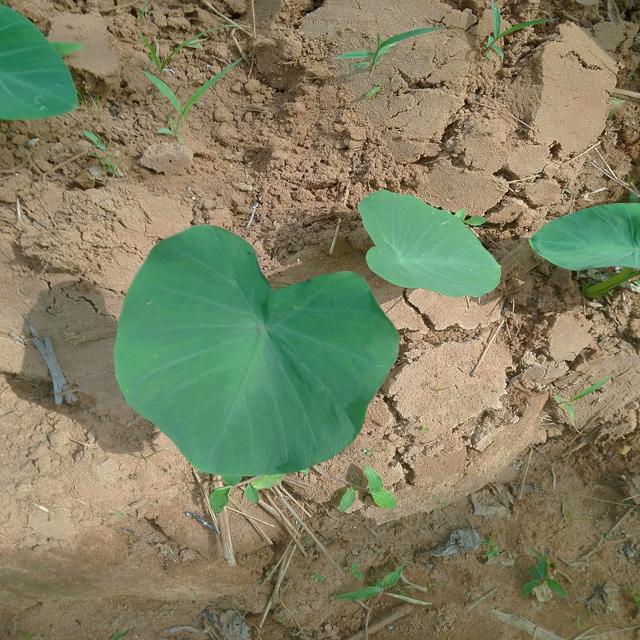
Label: Healthy